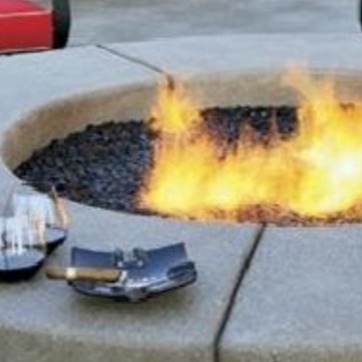
Material: other